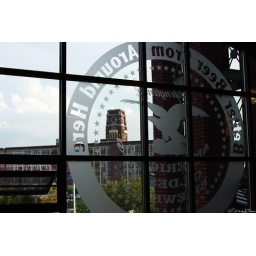
The windows of the Yeungling bar in Campbell's Field have an awesome view of the RCA Victory Building.